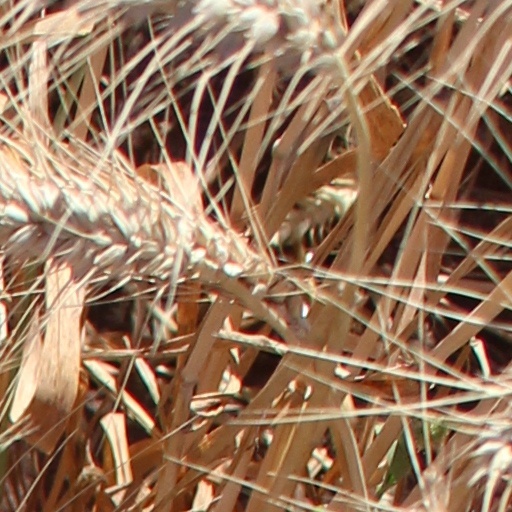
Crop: wheat